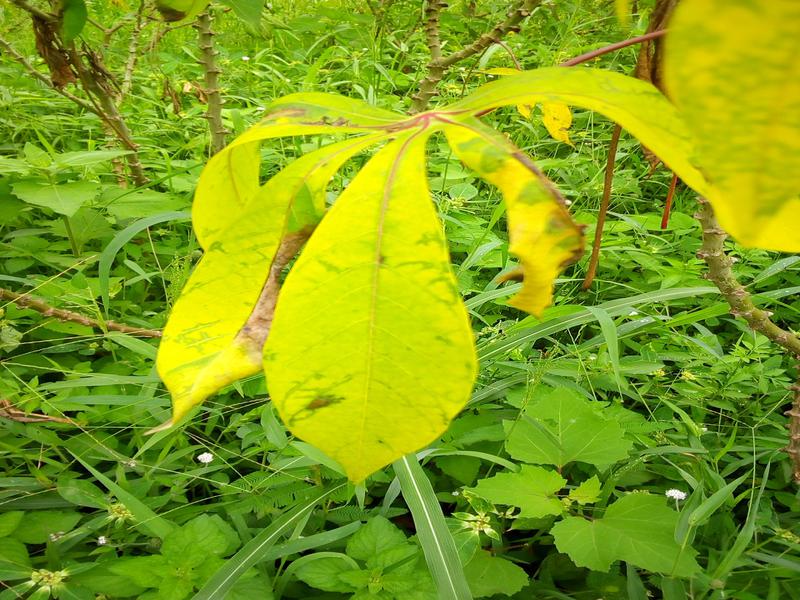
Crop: cassava
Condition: brown_streak_disease